Sultanate of Aussa

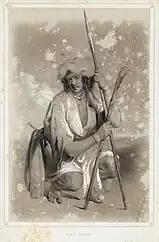

The instability from this invasion had caused the Aussa state to suffer greatly. Aussa, once an important place had lost much of its political significance but had remained an extensive encampment frequented by innumerable Afars and Somalis as a place for perpetual fairs.